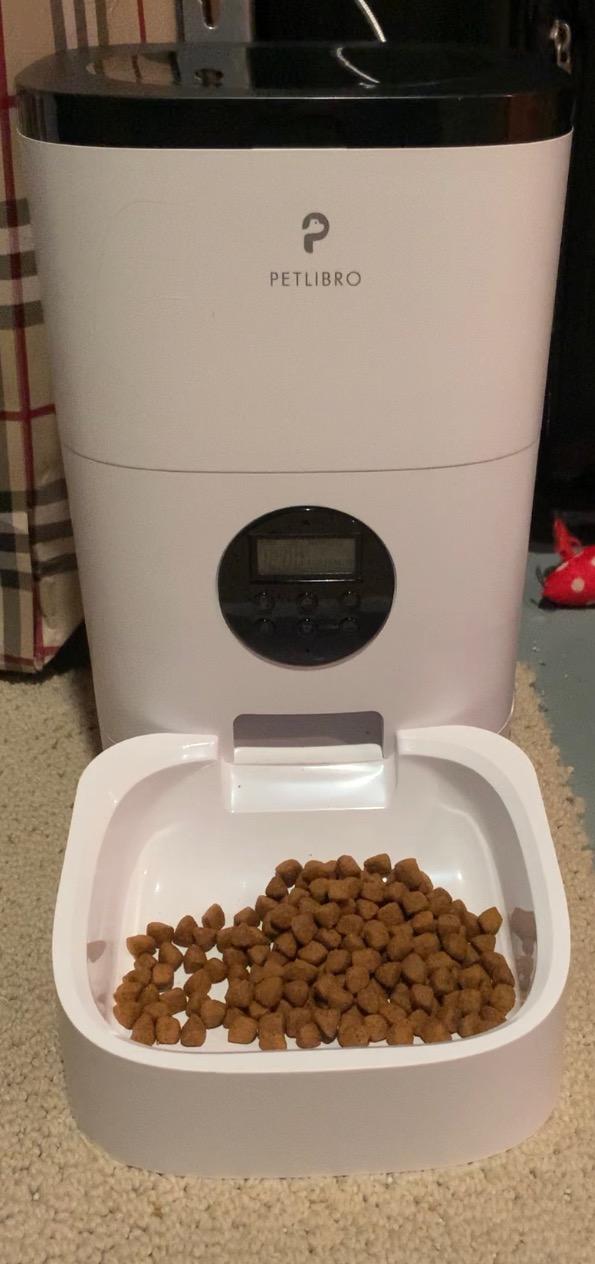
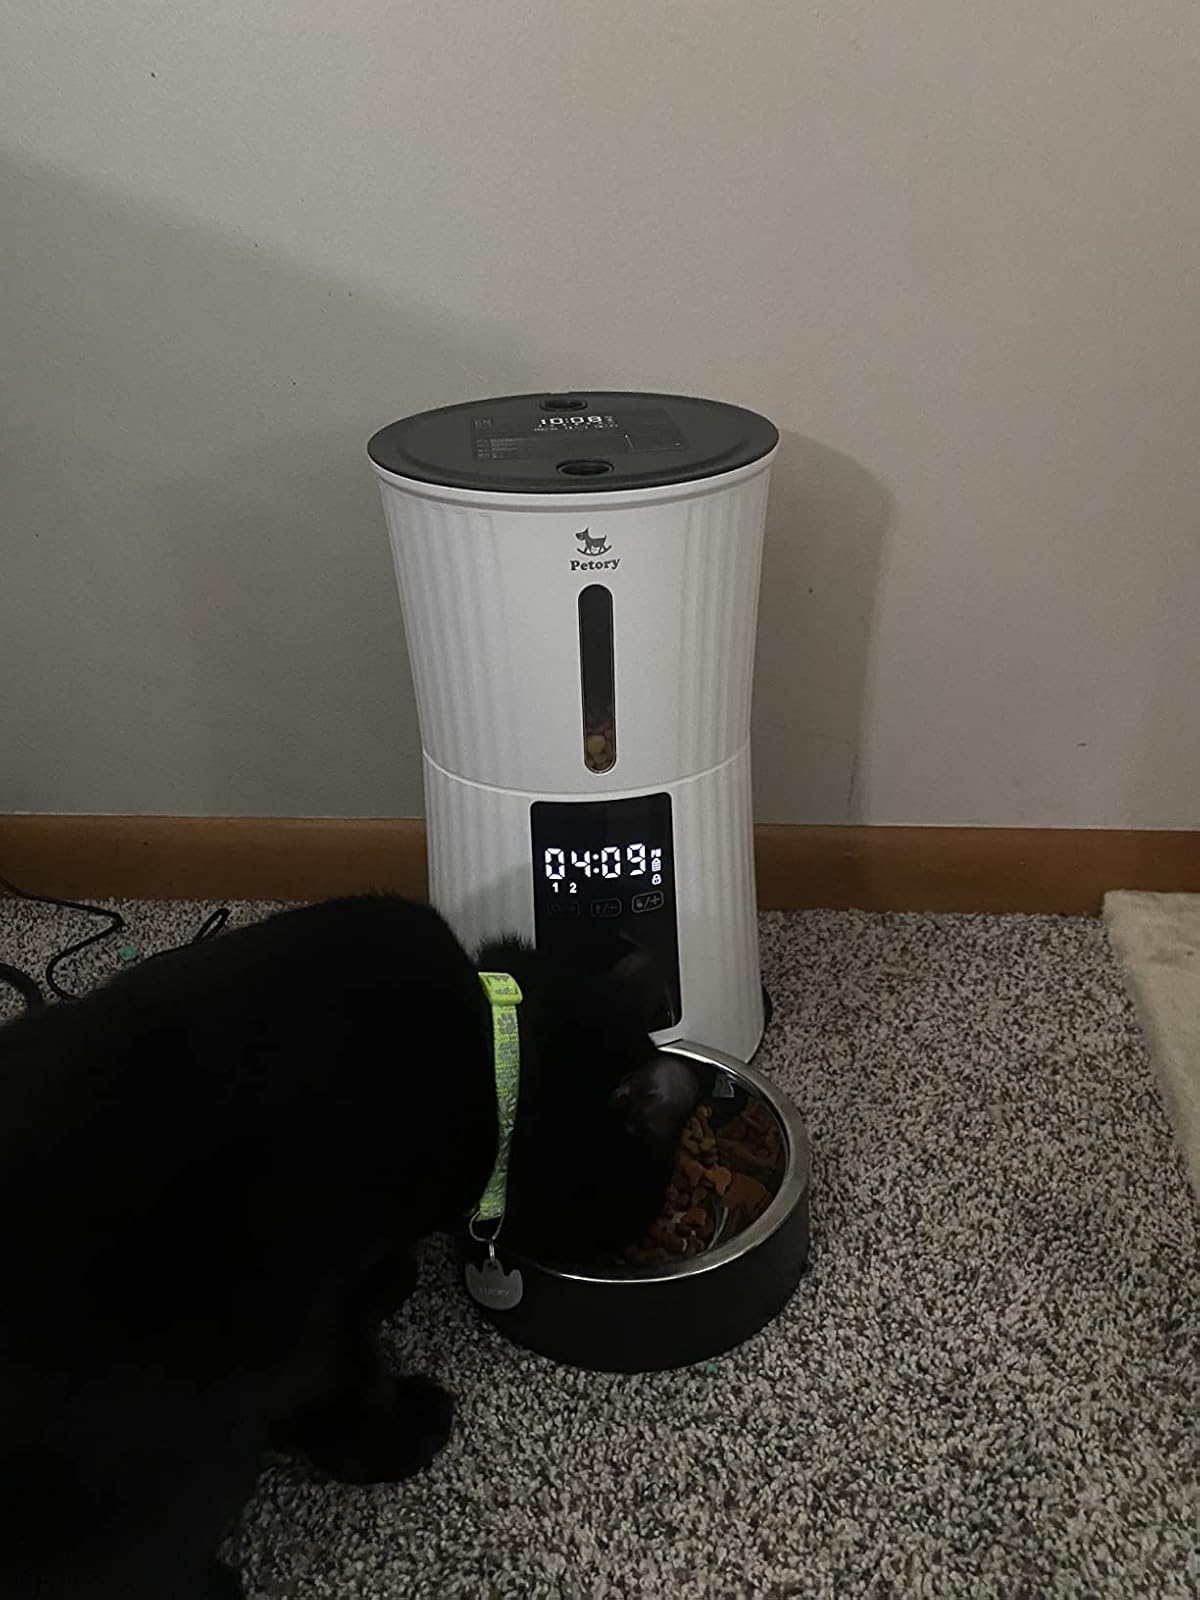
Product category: items_feeder
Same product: no